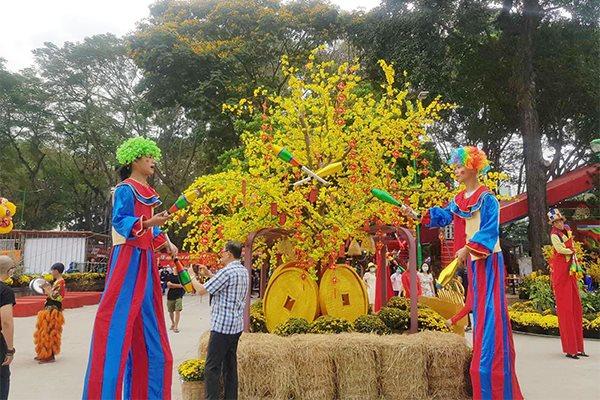
có hai chú hề xuất hiện ở gần khu trưng bày cây mai tết